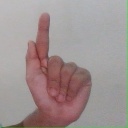
अक्षर: ळ